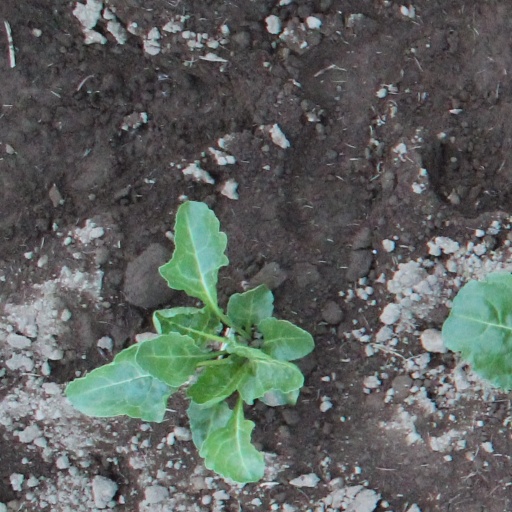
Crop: sugar beet